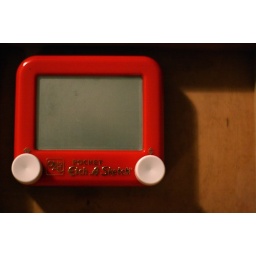
found this in my hotel drawer... the drawer was like a bento box of toys. :)